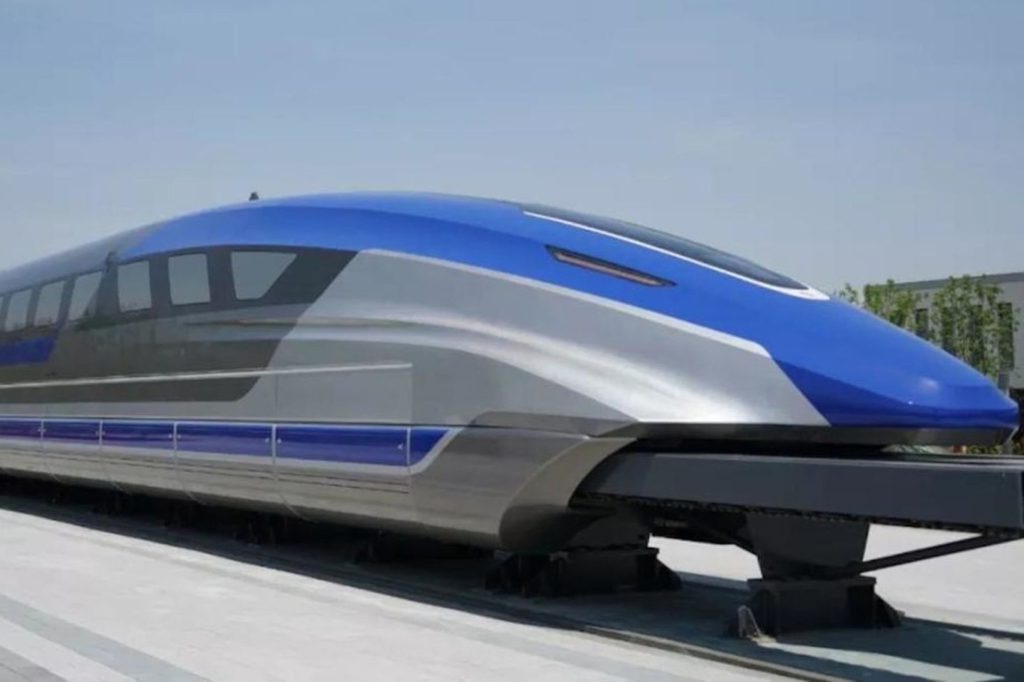
Vehicle type: Trains